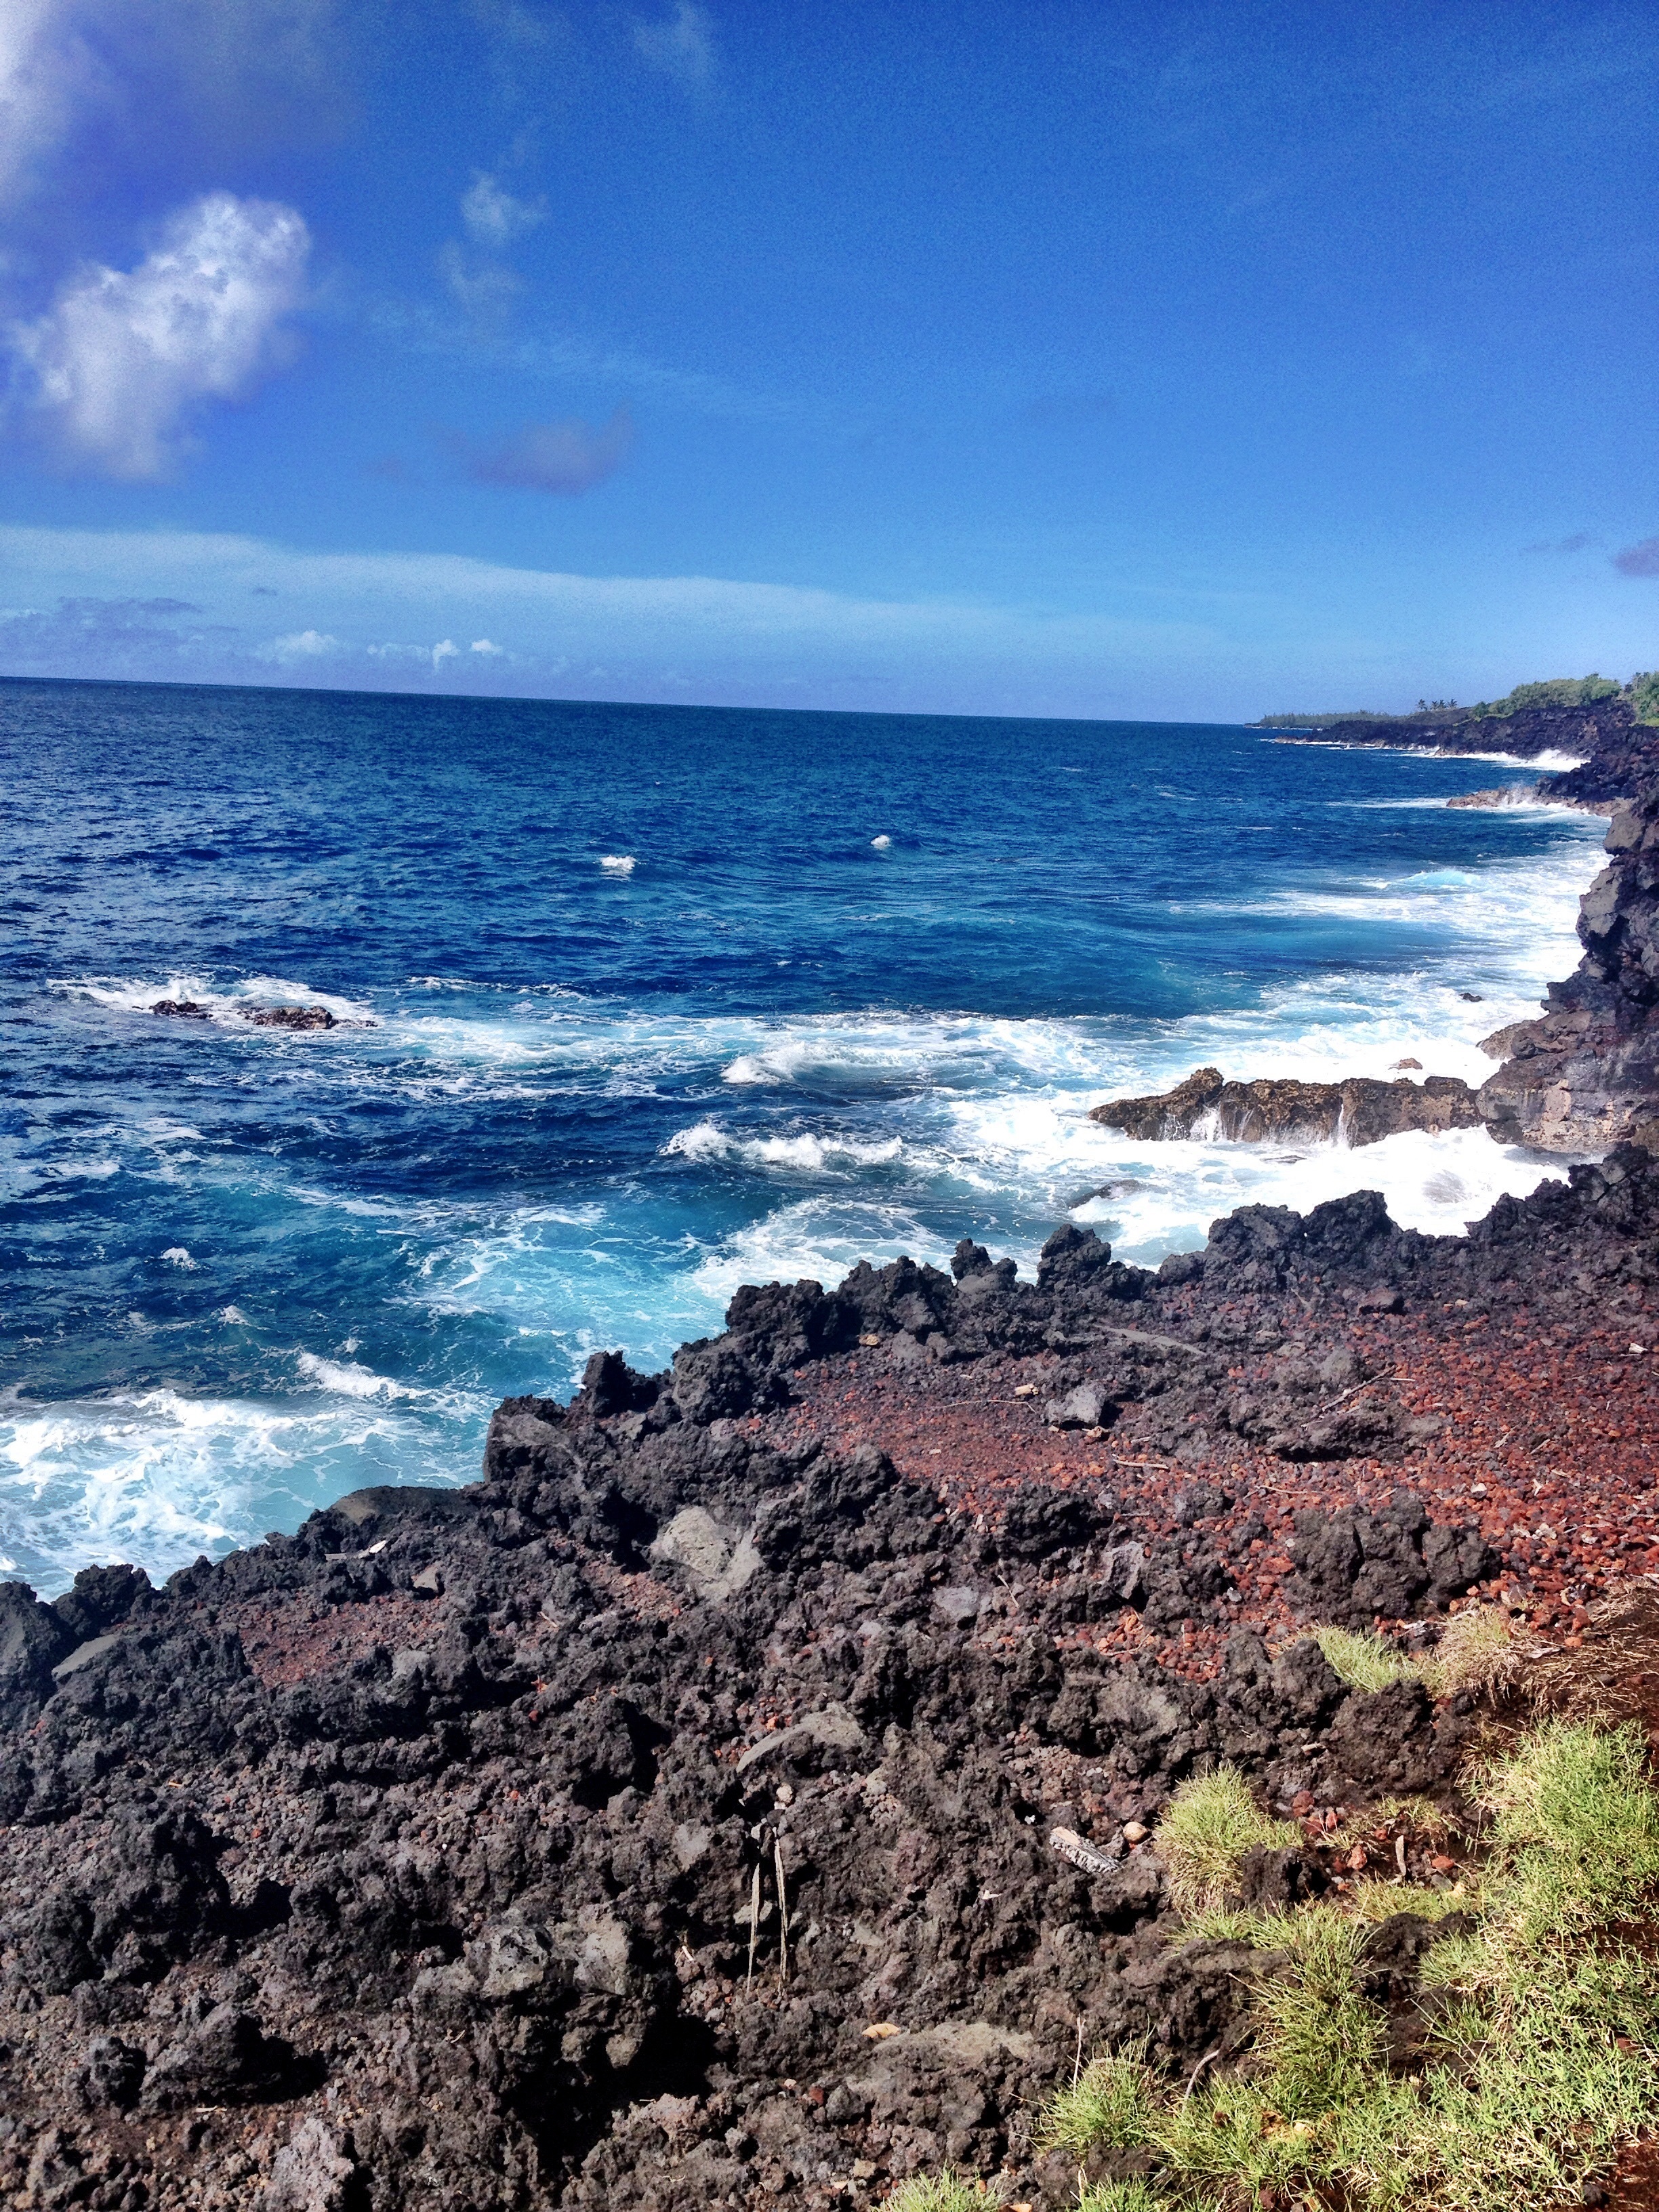
beach, landscape, sea, coast, rock, ocean, horizon, cloud, sky, shore, wave, cliff, bay, terrain, material, body of water, cape, wind wave